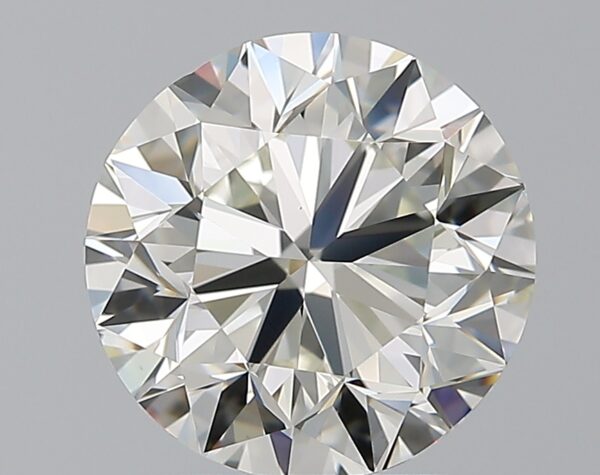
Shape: round
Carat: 3
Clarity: VS1
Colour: J
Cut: VG
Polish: EX
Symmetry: VG
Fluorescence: N
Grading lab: GIA
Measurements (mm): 8.89 x 8.99 x 5.81